James F. Post

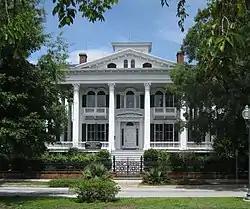
The Bellamy Mansion, designed by James F. Post, now stands as a museum.

Throughout his career, Post would identify with different careers in construction depending on the current demands of the community. In the 1850s he identified himself as a carpenter, while saying he was an architect by the 1860s. From the 1860s on, he would alternatively call himself any combination of the titles of architect, contractor, carpenter, and builder, often all four titles in succession. he would often engage in contractor work as a carpentry partner or as a supervising architect for local mason contractors like Joseph Keen or Robert B. and John C. Wood, usually when they undertook large projects.